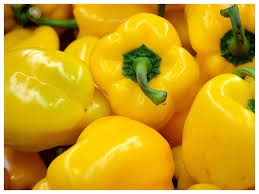
Label: capsicum